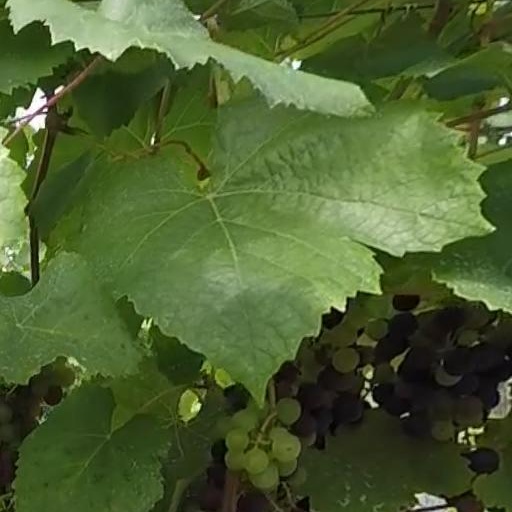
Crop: grape